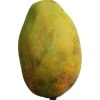
Label: papaya